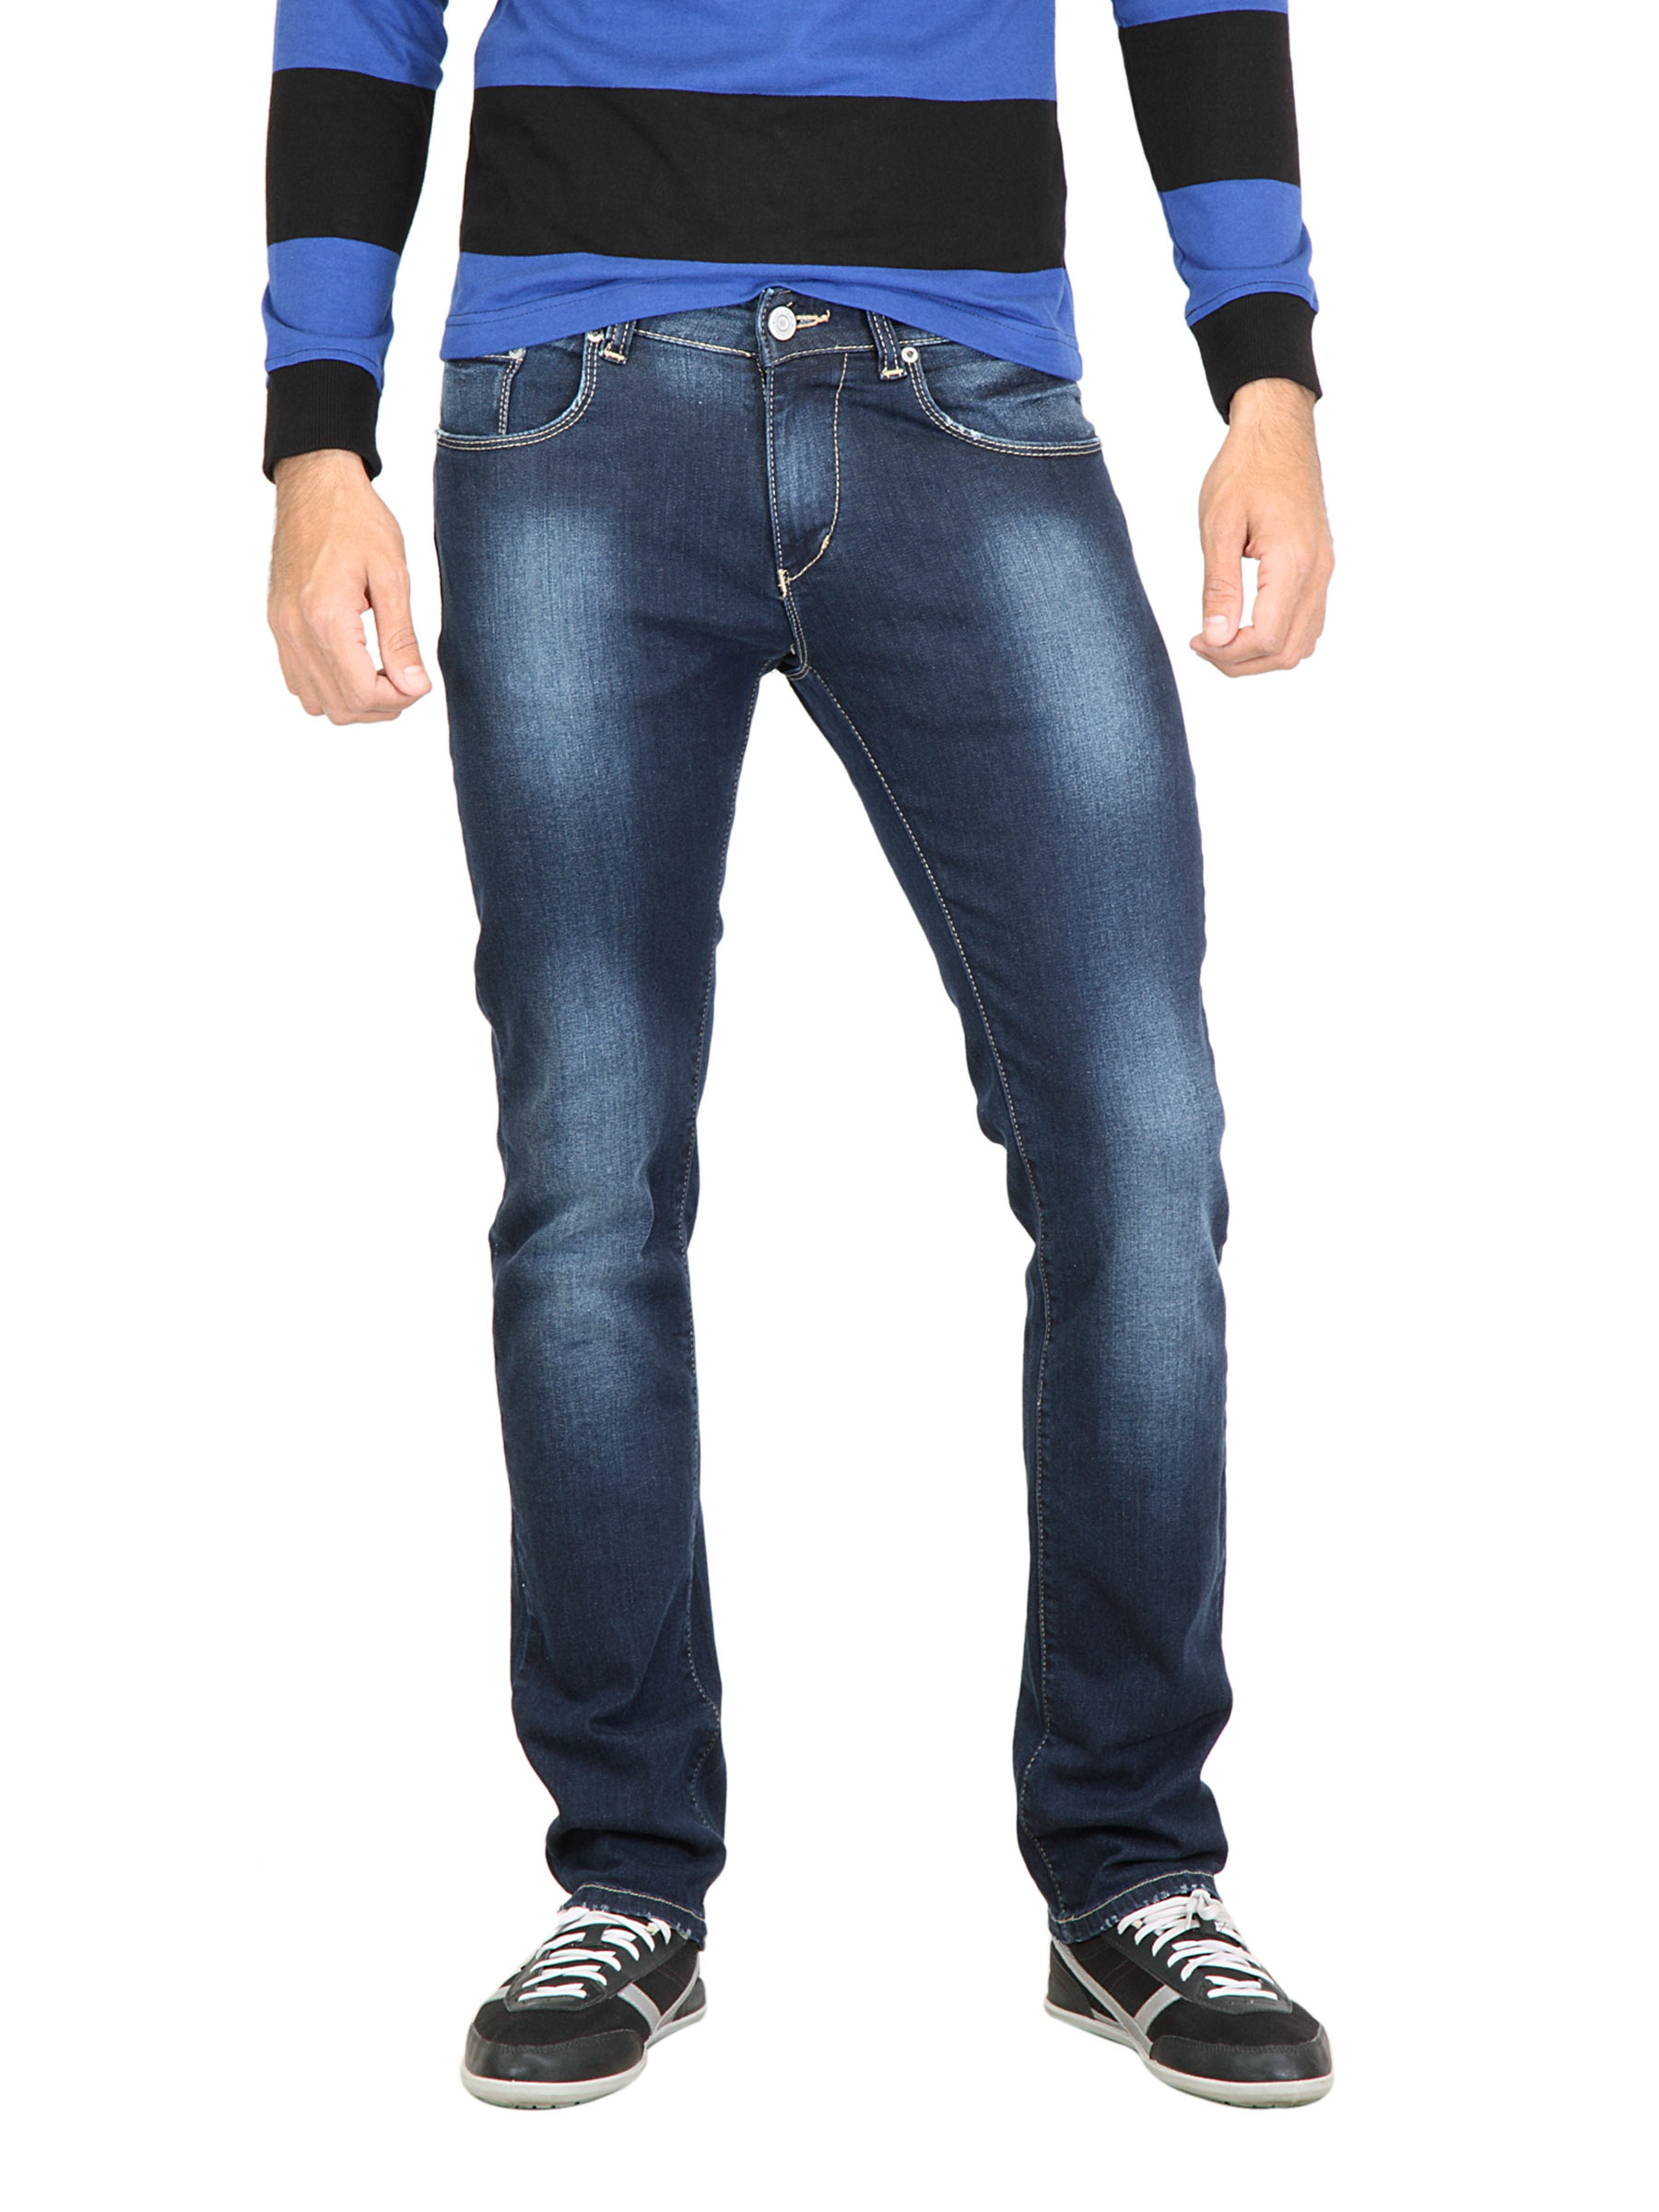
Spykar Men Washed Navy Blue Jeans
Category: Apparel / Bottomwear / Jeans
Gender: Men
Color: Navy Blue
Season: Fall 2011
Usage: Casual